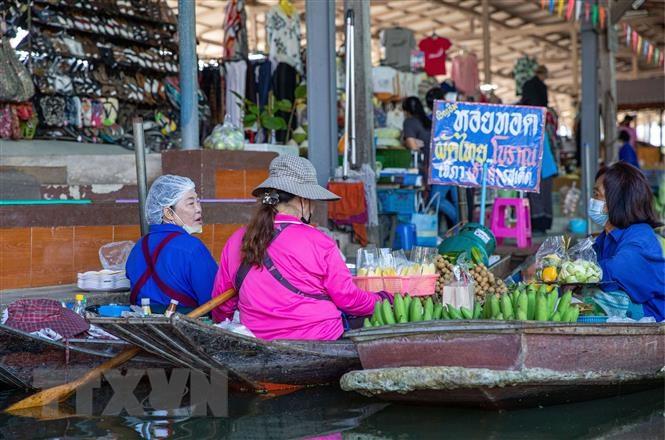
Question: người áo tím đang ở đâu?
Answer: ở trên một con xuồng